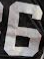
Number: 6